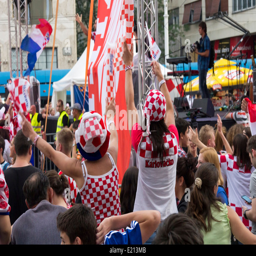
football fans on the main square , watching football team vs parliamentary republic